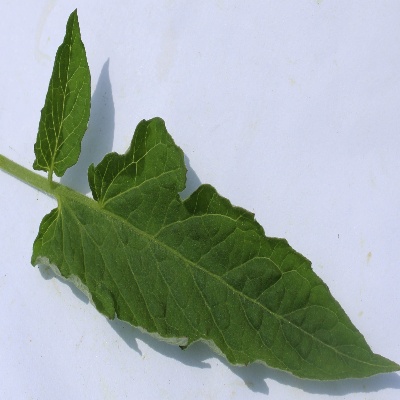
Crop: Tomato
Condition: healthy